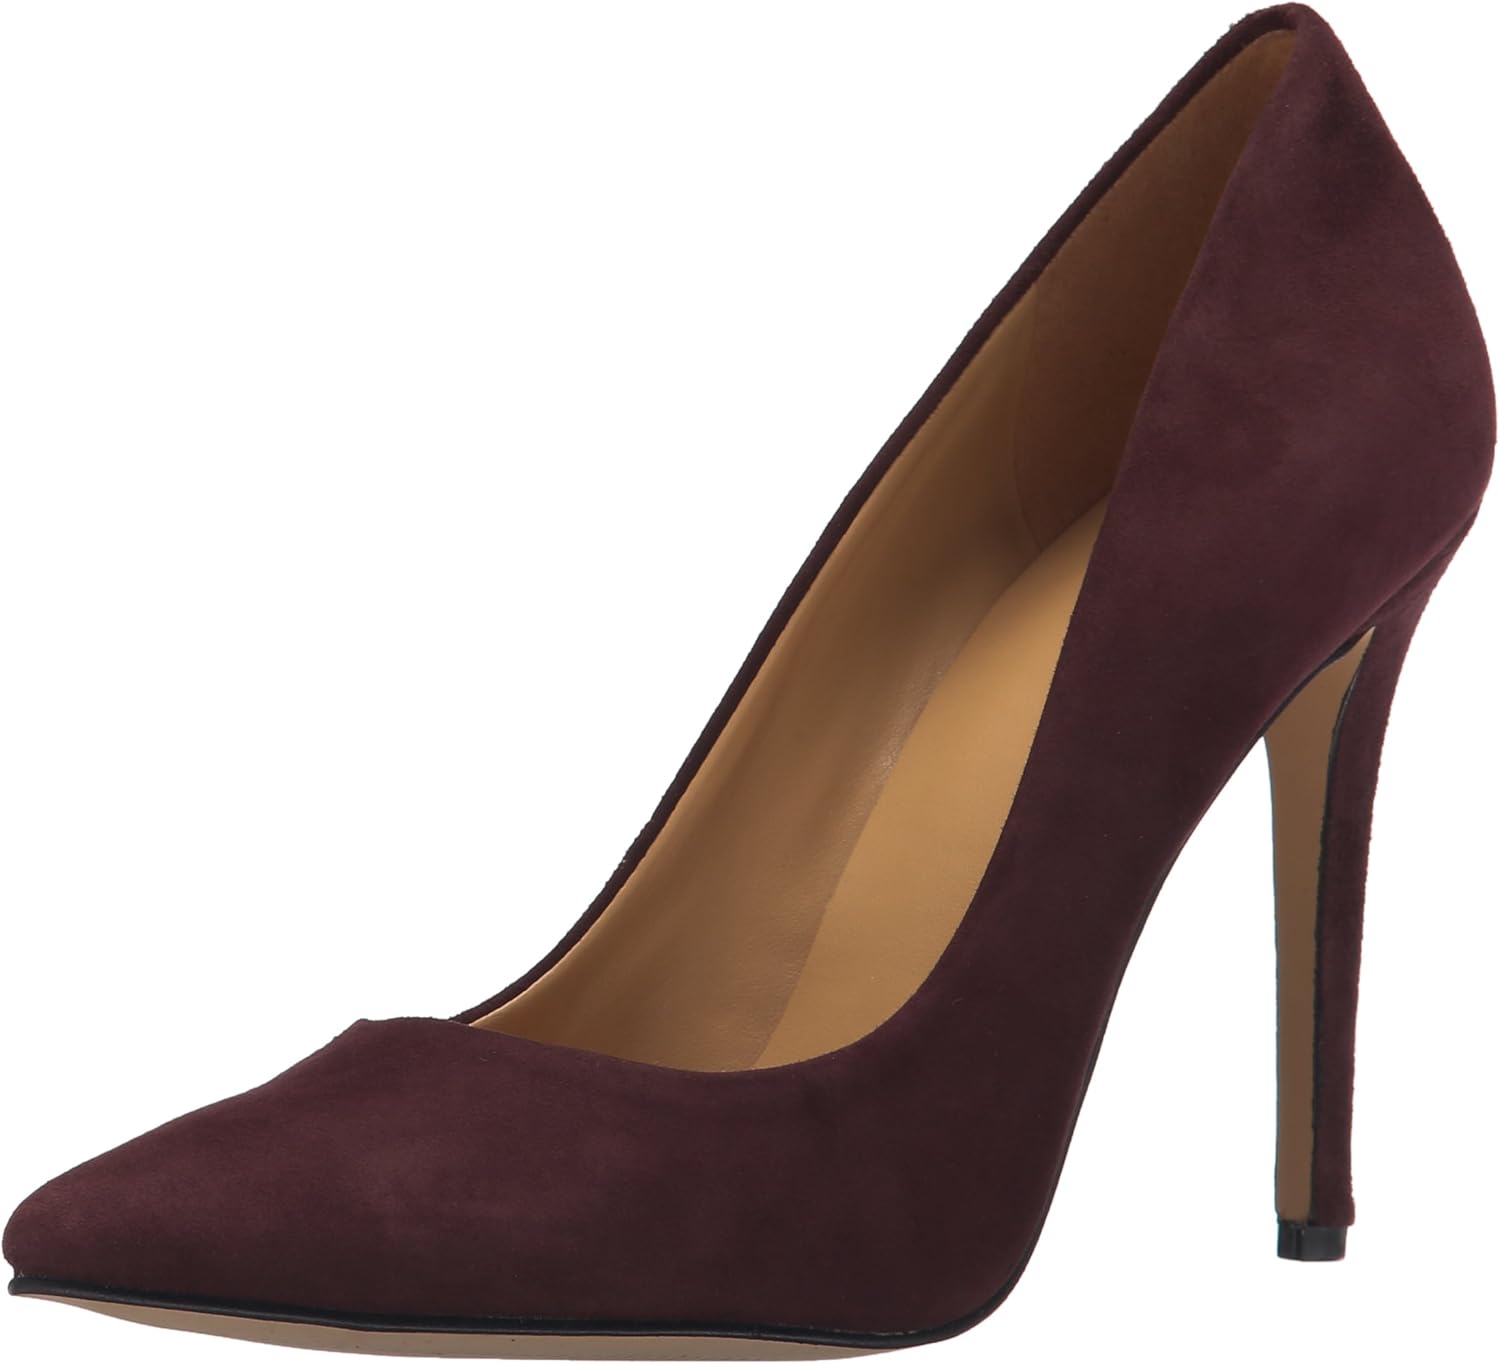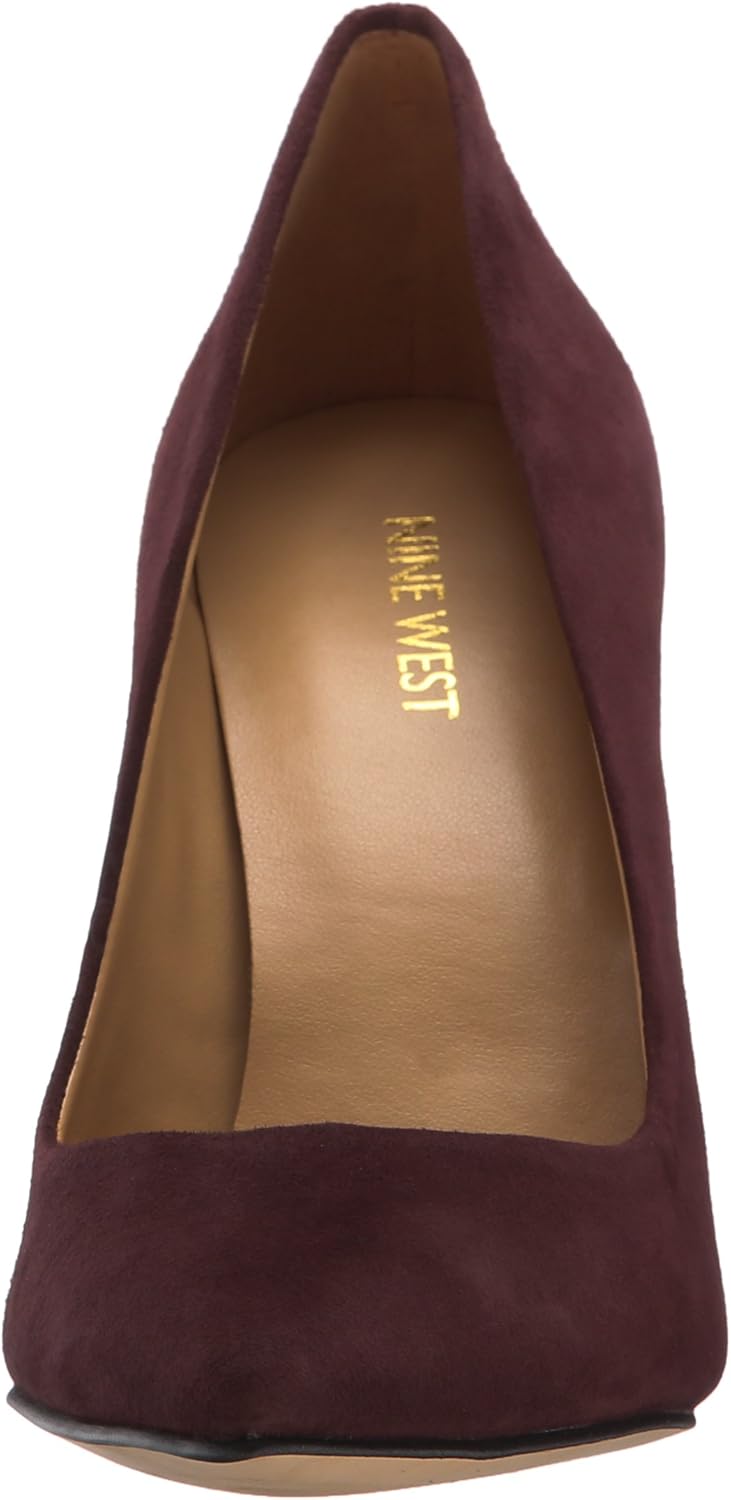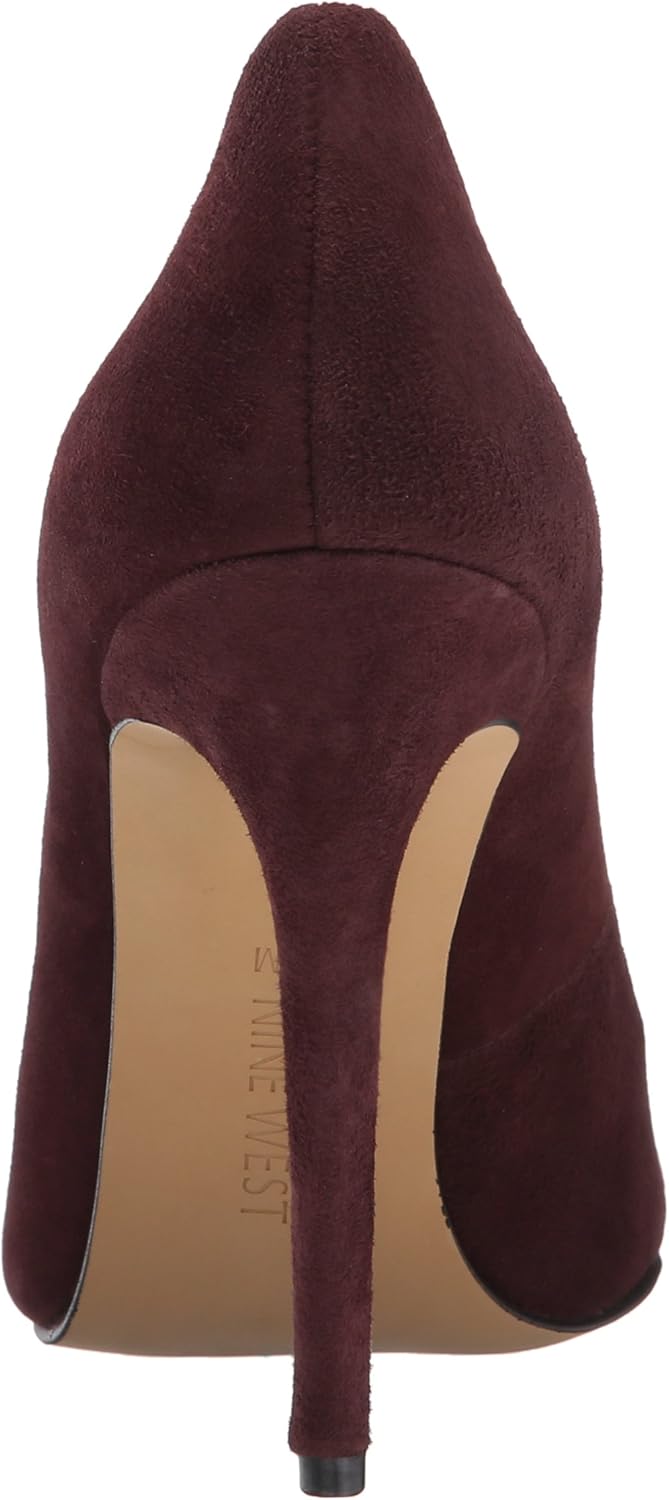
Nine West Women's Frolic Suede Dress Pump
Category: AMAZON FASHION
Nine West offers a quick edit of the runways -- pinpointing the must have looks of the season, and translating what is fun, hip, and of the moment. It is trend-right footwear that you will reach for in your closet again and again. Nine West is sure to be your trusted resource for everyday chic style. Nine West offers a quick edit of the runways -- pinpointing the must have looks of the season, and translating what is fun, hip, and of the moment. It is trend-right footwear that you will reach for in your closet again and again. Nine West is sure to be your trusted resource for everyday chic style.
Features: 100% Leather | Imported | Synthetic sole | Heel measures approximately 3.75" | Pointed-toe dress pump with leather upper and covered heel